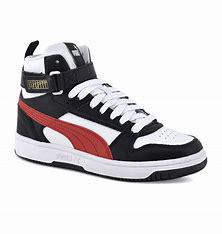
Brand: Puma
Model: RBD Game